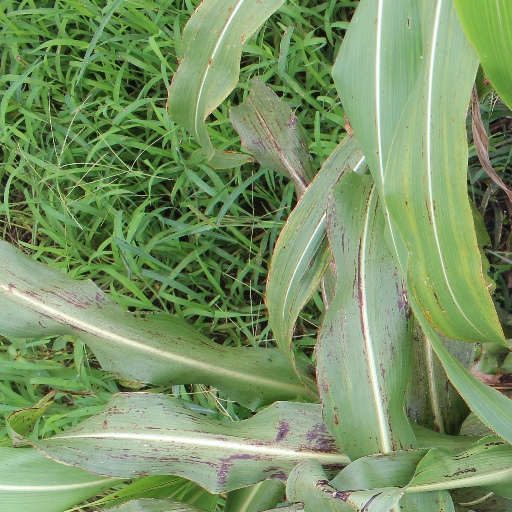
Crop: sorghum